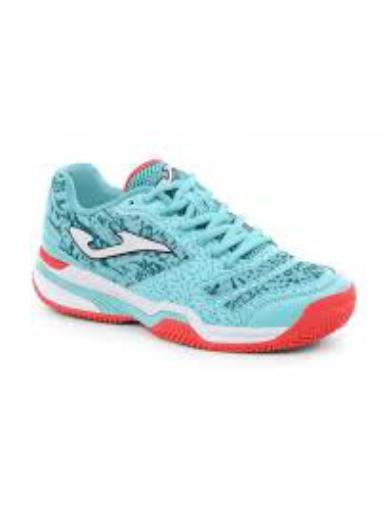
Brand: Joma-1
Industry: Clothes